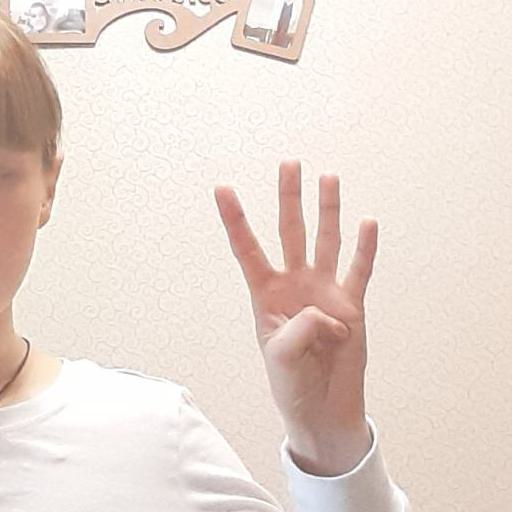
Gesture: four